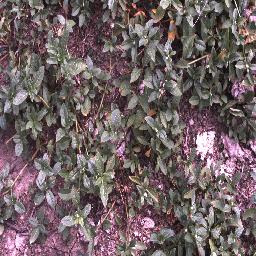
Label: negative